The Alien Condition

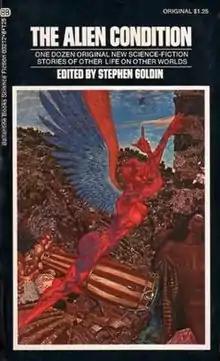
First edition, cover by Mati Klarwein.

The Alien Condition is an anthology of science fiction short stories edited by American writer Stephen Goldin and published in 1973 by Ballantine Books.